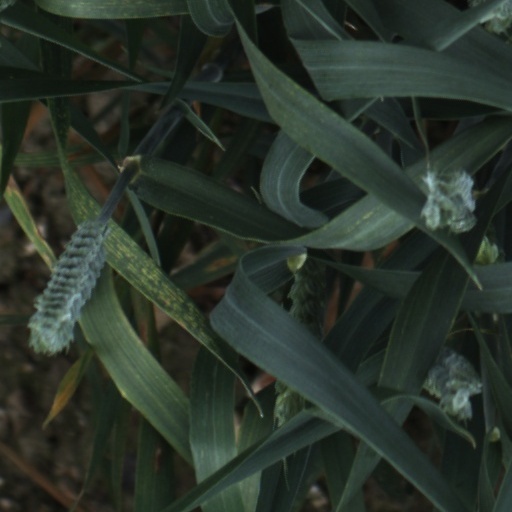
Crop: wheat